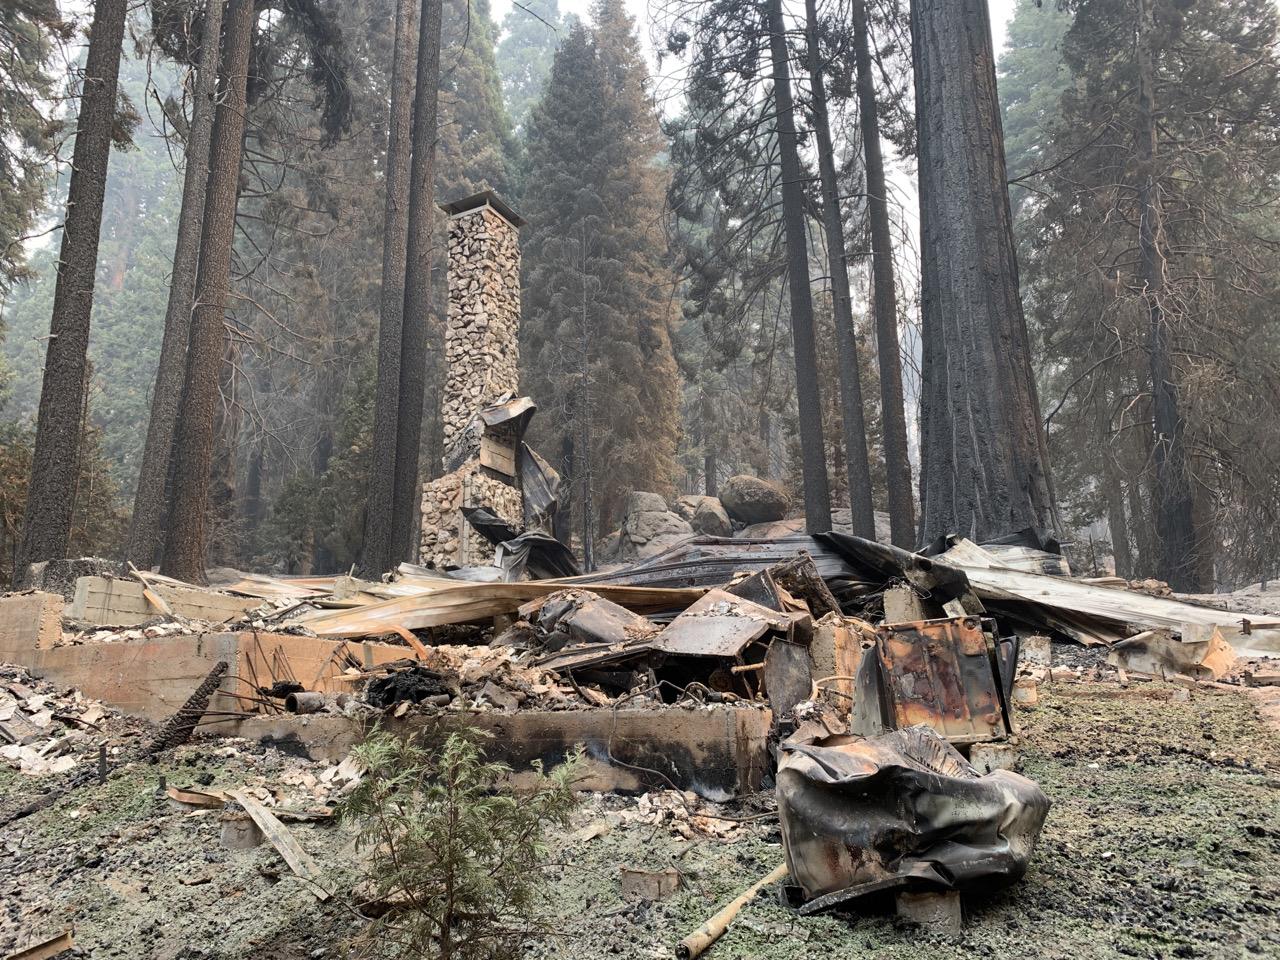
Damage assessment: destroyed